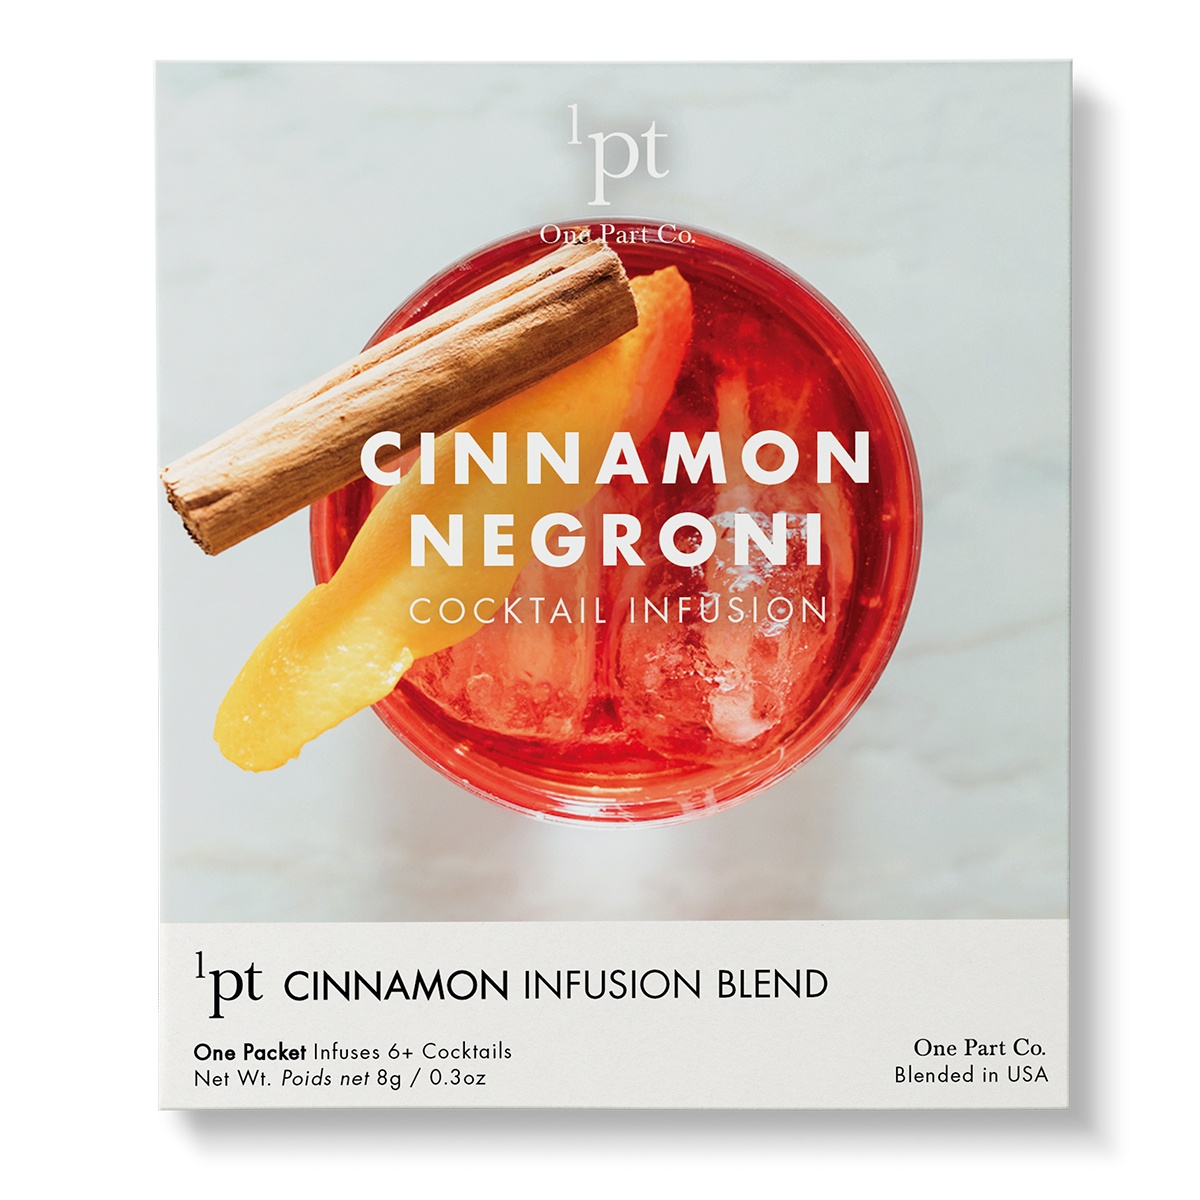
Cinnamon Negroni Cocktail Pack
Infuses 375ml of Spirits / Makes 6+ Drinks CINNAMON NEGRONI ~ truly exceptional. The balanced notes of our cinnamon infusion, with its layered golden supporting flavors of apple, orange, and ginger, nestle perfectly into the tart sweetness of the Campari and Red Vermouth that define this cocktail. The peppery-ness of the cinnamon itself is an ideal complement to the crackle of a bright, clear gin. This holiday season, give yourself the gift of a whole new world of cocktails. And if I were you, I'd start right here. Included 1pt Cinnamon Infusion Blend Packet Infuses 375ml of gin (= 6+ drinks) Infusion Time 5-6 hours, then strain and use/store Infusion Ingredients Orange Zest, Apple, Cinnamon, Rooibos, Ginger - no sugar, gluten, dairy, nuts, additives, or preservatives Recipe & Food Pairings > Infused Spirit + Sweet Vermouth + Campari. When you're ready to make your drink, just scan the on-pack QR code for easy on-demand access to cocktail recipes, useful guides, cocktail hour playlists, and more. Creators: Anna & Andrew Hellman (USA) Origin: USA
Brand: One Part Co.
Category: Food, Beverages & Tobacco > Beverages > Alcoholic Beverages > Premixed Spirits & Cocktail Mixes > Spice Mix Preparations